Trolley buses in Edmonton

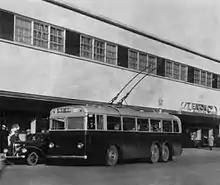
Leyland trolley bus in front of Eaton's department store, ca 1940.

Trolley bus service in Edmonton started on September 24, 1939, operating on route 5 from 101 St/Jasper Ave to 95 St/111 Ave. By the end of October of that year, service had started on another route running to 99 St/Whyte Ave via the Low Level Bridge. In Edmonton, trolley buses were often referred to simply as "trolleys".